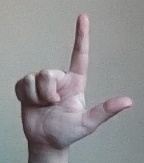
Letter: laam